2016 United States House of Representatives elections in Florida

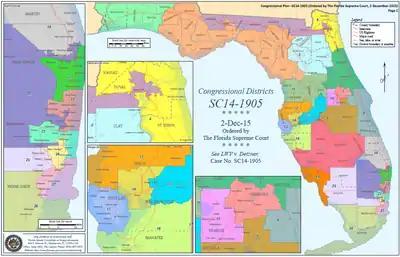

In 2014, Circuit Court Judge Terry Lewis threw out the congressional map for violating Florida's 2010 Amendment 6 to the state Constitution, commonly called the Fair Districts Amendment. The ruling specifically applied to and . Subsequent rulings by higher courts and concluding in the Supreme Court of Florida also struck down , , and , which also necessitated redraws of varying scale to the districts surrounding them.